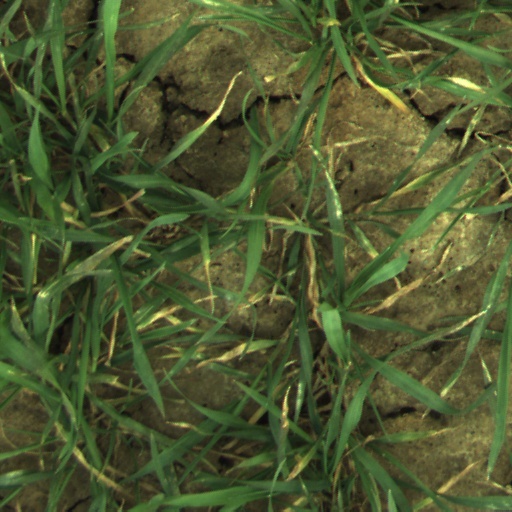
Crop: wheat